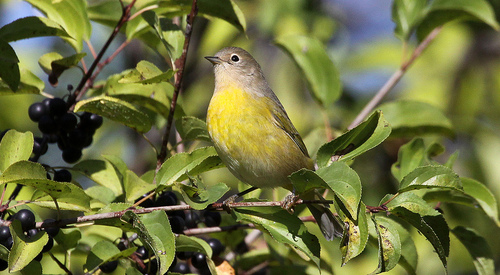
this bird has a yellow belly and breast and a gray head and wings.
this is a bird with a yellow breast, grey head and a small beak.
a bird with a yellow belly and throat, a brown nape and back, and a small brown bill.
a bird with a yellow breast, a short bill and a grey throat.
a bird with a yellow chest and a small pointed beak.
this bird has a pale yellow breast and a tan head and wing with a small pointed beak.
this bird has wings that are gray and has a yellow belly
this bird is yellow with gey and has a very short beak.
this bird has wings that are grey and has a yellow belly
this gray bird has a large speckled white and yellow breast and belly and a small gray bill.
Species: Nashville Warbler